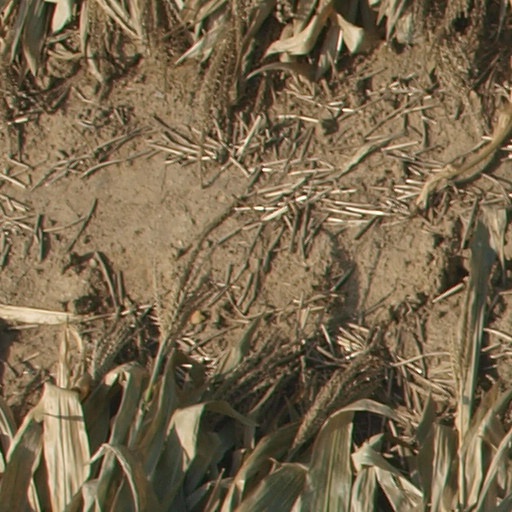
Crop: maize; corn